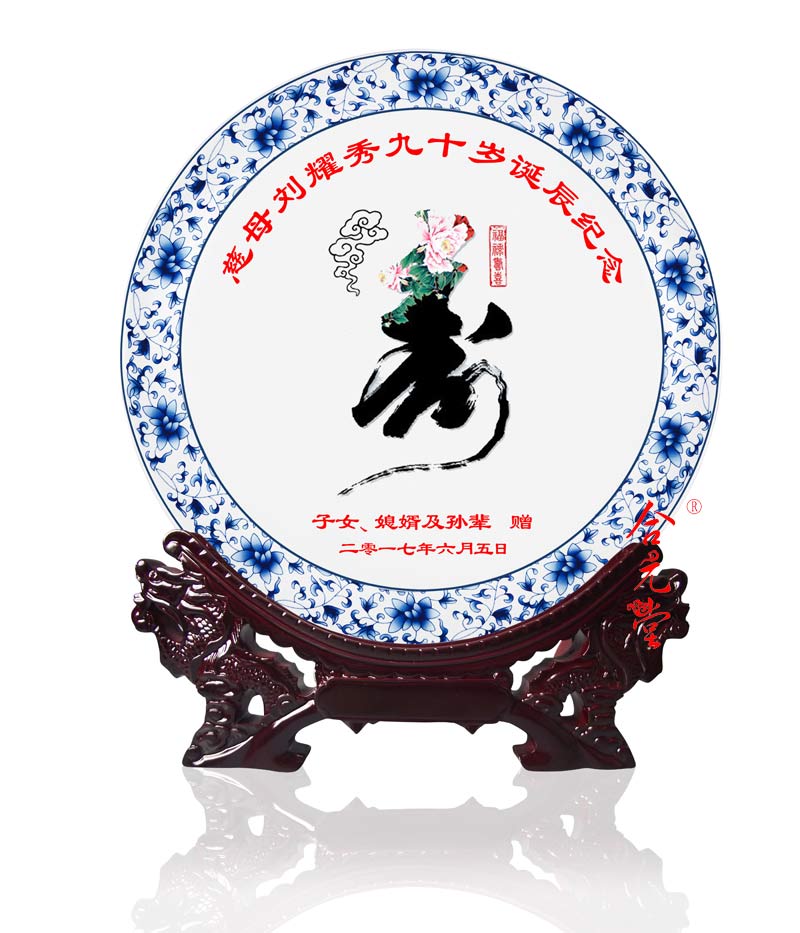
Label: trash